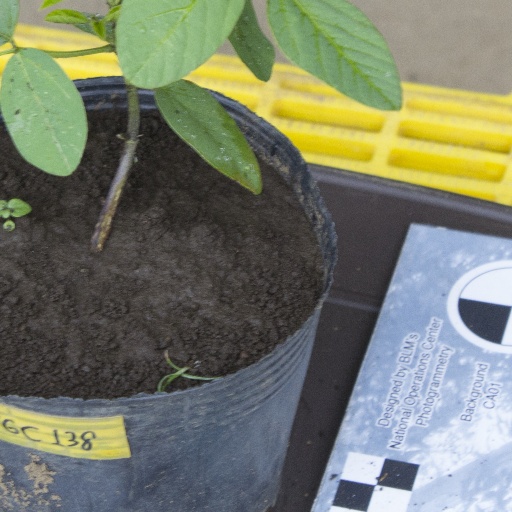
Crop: soybean